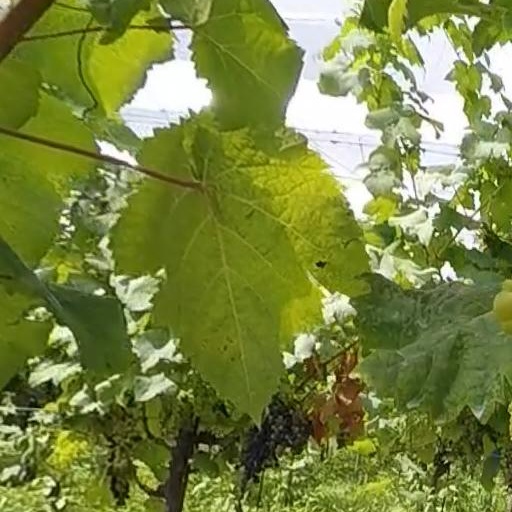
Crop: grape